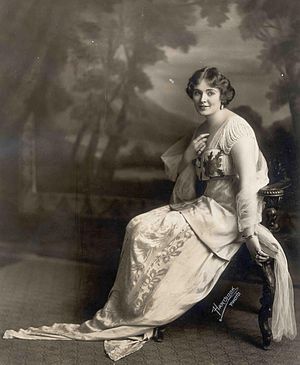
Marjorie Rambeau
Marjorie Rambeau var en amerikansk teater- og filmskuespiller. Hun medvirkede i 1910'erne og 1920'erne i flere Broadway-opsætninger, og gjorde sin filmdebut i 1917. Hun blev nomineret til en Oscar for bedste kvindelige birolle i filmen Primrose Path fra 1940.